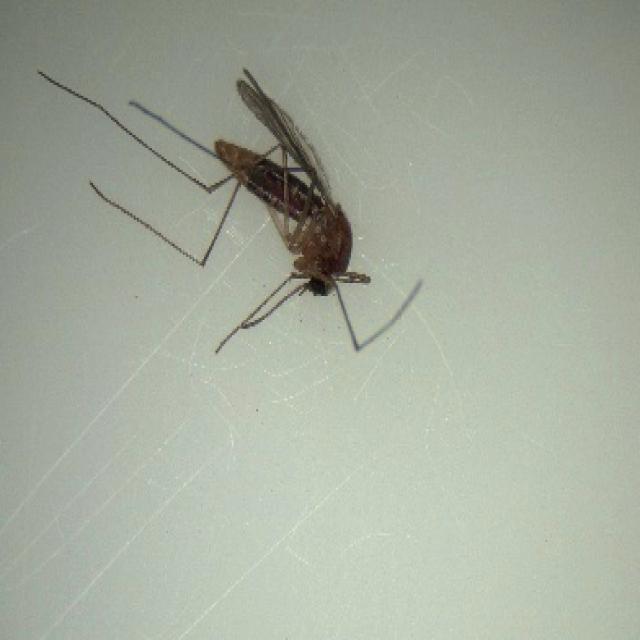
Species: culex_pipiens